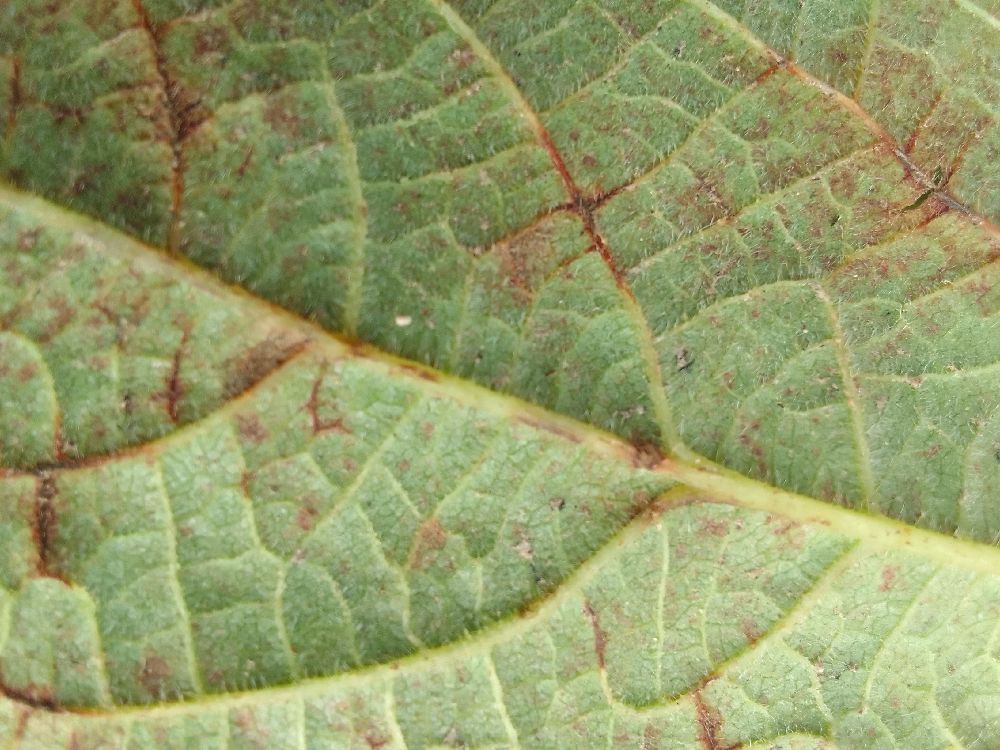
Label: anthracnose